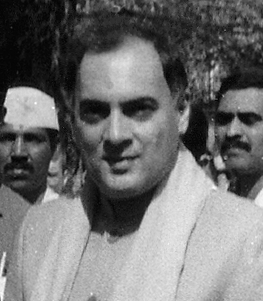
ราชีพ คานธี

ราชีพ รตนะ คานธี (, , 20 สิงหาคม ค.ศ. 1944 - 21 พฤษภาคม ค.ศ. 1991) นายกรัฐมนตรีคนที่ 7 ของอินเดีย ดำรงตำแหน่งตั้งแต่ ค.ศ. 1984 ถึง ค.ศ. 1989 โดยเป็นนายกรัฐมนตรีอินเดียที่อายุน้อยที่สุด ขณะเข้าดำรงตำแหน่ง (40 ปี)
ราชีพ คานธี เป็นบุตรชายคนโตของนางอินทิรา คานธี กับนายผิโรช คานธี จบการศึกษาจากทรินิตีคอลเลจ มหาวิทยาลัยเคมบริดจ์ แล้วประกอบอาชีพเป็นนักบินพาณิชย์ของสายการบินแอร์อินเดีย เริ่มเข้ามาทำงานการเมืองตั้งแต่ ค.ศ. 1980 ภายหลังการเสียชีวิตเนื่องจากอุบัติเหตุเครื่องบินตกของนายสัญชัย คานธี น้องชาย ที่เป็นทายาททางการเมืองของมารดา
หลังจากนางอินทิรา คานธี ถึงแก่อสัญกรรมเมื่อวันที่ 31 ตุลาคม ค.ศ. 1984 จากการลอบสังหารโดยองครักษ์ประจำตัว ราชีพได้รับการเสนอชื่อจากพรรคคองเกรสของอินเดีย ที่เป็นพรรคเสียงข้างมากให้ดำรงตำแหน่งนายกรัฐมนตรีสืบต่อ และได้นำพรรคชนะการเลือกตั้งทั่วไปในปีนั้น
ในการเลือกตั้งทั่วไปของอินเดียครั้งต่อมาในปี ค.ศ. 1989 พรรคคองเกรสได้พ่ายแพ้การเลือกตั้ง นายราชิฟจึงลาออกจากตำแหน่งนายกรัฐมนตรีเมื่อวันที่ 2 ธันวาคม ค.ศ. 1989 แต่ยังคงดำรงตำแหน่งประธานพรรคคองเกรส
ราชีพ คานธี ถึงแก่อสัญกรรมจากการลอบสังหารราจีฟ คานธี|การลอบสังหารเมื่อวันที่ 21 พฤษภาคม ค.ศ. 1991 ระหว่างการรณรงค์หาเสียงเลือกตั้งซ่อม ใกล้เมืองเจนไน โดยมือระเบิดพลีชีพที่เป็นสตรีชาวศรีลังกา สมาชิกของกองทัพพยัคฆ์ปลดปล่อยทมิฬอีแลม ที่ไม่พอใจนโยบายของคานธี ที่ส่งกองกำลังรักษาสันติภาพของอินเดีย เข้าไกล่เกลี่ยสงครามกลางเมืองในศรีลังกา
ราชีพ คานธี สมรสกับนางโสนิยา คานธี (ชื่อเดิม เอ็ดวิเจ อันโตเนีย อัลบินา มาอิโน) สุภาพสตรีชาวอิตาลี ซึ่งเป็นเพื่อนร่วมสถาบันจากมหาวิทยาลัยเคมบริดจ์ ทั้งสองมีบุตรชายชื่อ ราหุล คานธี และบุตรสาวชื่อปริยังกา คานธี หลังการอสัญกรรมของนายคานธี นางโสนิยา คานธีได้ดำรงตำแหน่งประธานพรรคคองเกรสตั้งแต่ ค.ศ. 1998 และนำพรรคชนะการเลือกตั้ง แต่นางได้ปฏิเสธที่จะดำรงตำแหน่งนายกรัฐมนตรี
== อ้างอิง ==
หมวดหมู่:นายกรัฐมนตรีอินเดีย
หมวดหมู่:รัฐมนตรีว่าการกระทรวงการต่างประเทศอินเดีย
หมวดหมู่:นายกรัฐมนตรีอินเดียที่ถูกลอบสังหาร
หมวดหมู่:ชาวอินเดียที่นับถือศาสนาฮินดู
หมวดหมู่:บุคคลจากมุมไบ
หมวดหมู่:เสียชีวิตจากวัตถุระเบิด
หมวดหมู่:ตระกูลเนห์รู-คานธี
หมวดหมู่:ผู้ได้รับปริญญากิตติมศักดิ์จากจุฬาลงกรณ์มหาวิทยาลัย